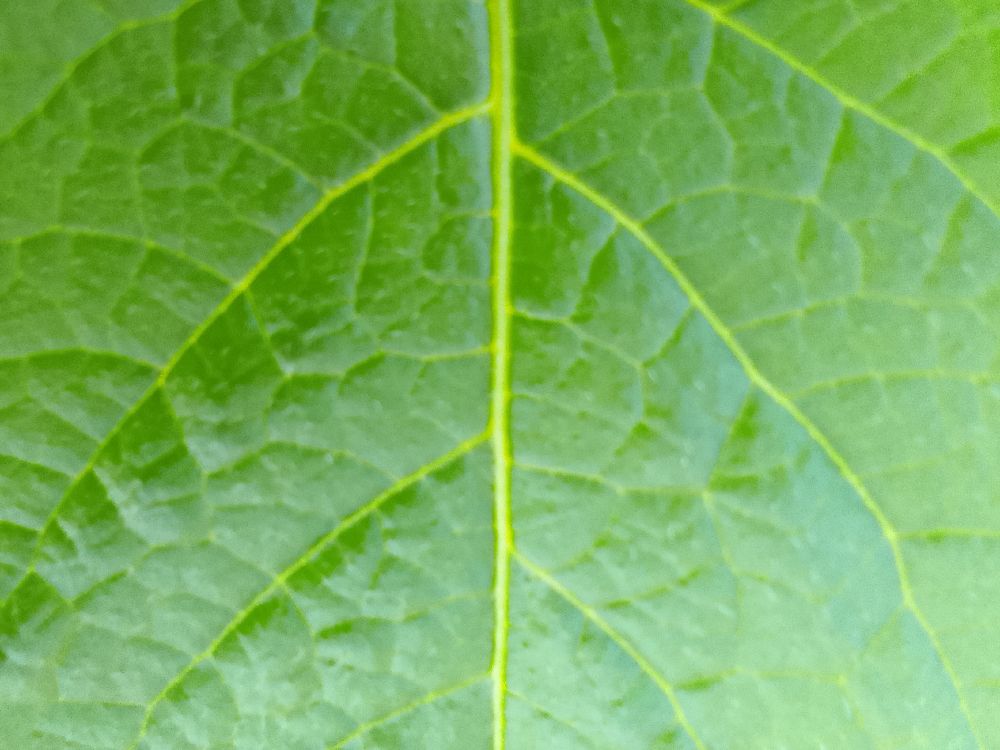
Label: Healthy